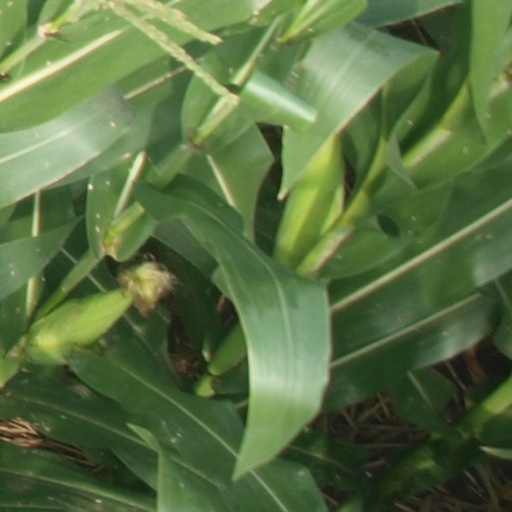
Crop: maize; corn